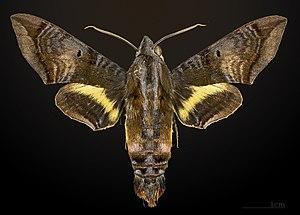
Eupyrrhoglossum est un genre d’insectes lépidoptères de la famille des Sphingidae, de la sous-famille des Macroglossinae, de la tribu des Dilophonotini.
Eupyrrhoglossum venustum est une espèce d’insectes lépidoptères de la famille des Sphingidae, de la sous-famille des Macroglossinae, de la tribu des Dilophonotini et du genre Eupyrrhoglossum.